Georgiana McCrae

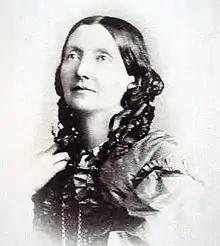
Louisa Anne Meredith

This decade also brought its share of tragedy. Her daughter Elizabeth died of fever in 1834, her father in 1836, her mother in 1838. Financially, too, they were in some trouble. Andrew McCrae’s legal career did not prosper, and they were disappointed on the issue of some expected legacies. Her father failed to sign his will, leaving her stepmother Elizabeth responsible for any financial gifts to his three illegitimate children.